Presbyterian Burying Ground

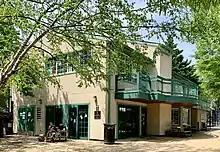
The Georgetown Recreation Center is located on the burial ground.

Beginning in 1899, a second attempt was made to demolish Presbyterian Burying Ground and turn the land into usable space. This process took a decade, but was eventually successful.